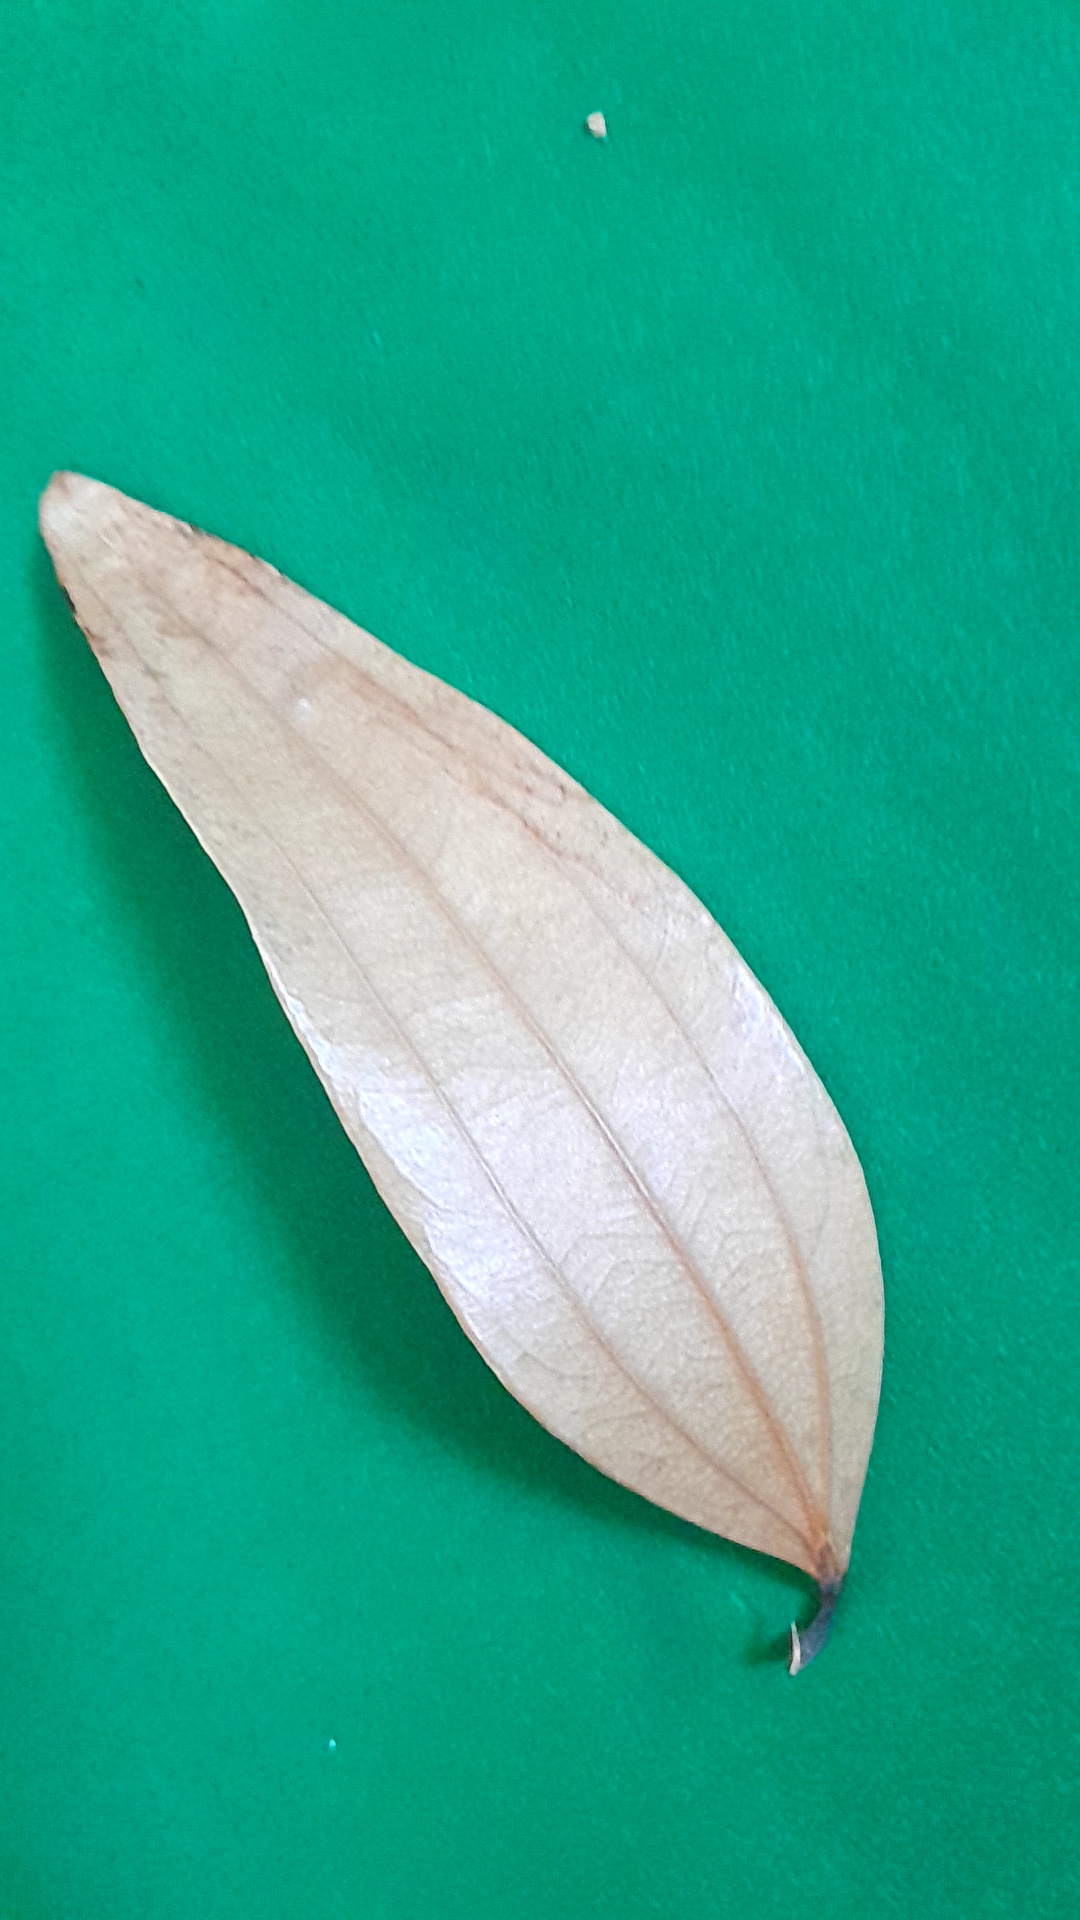
Label: Dry Leaf